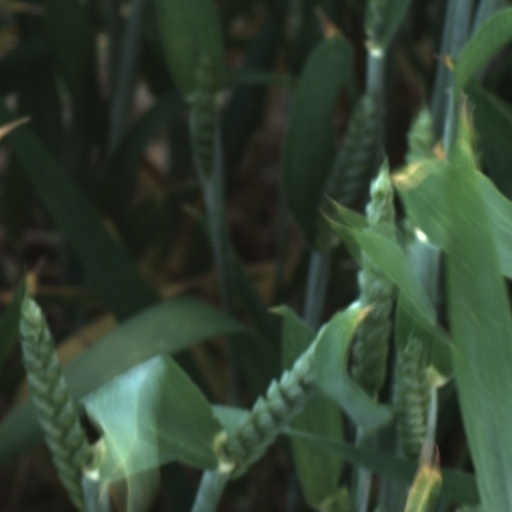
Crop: wheat